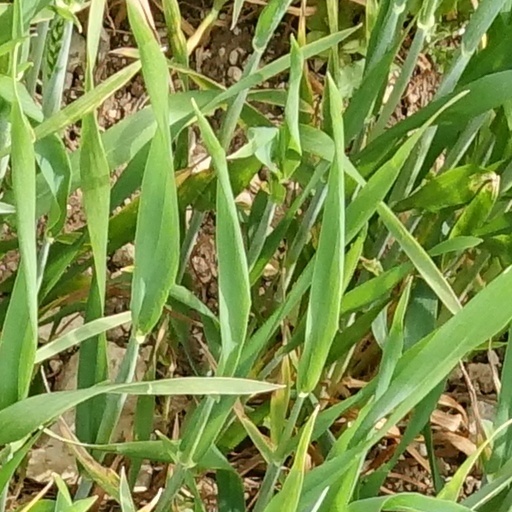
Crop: wheat